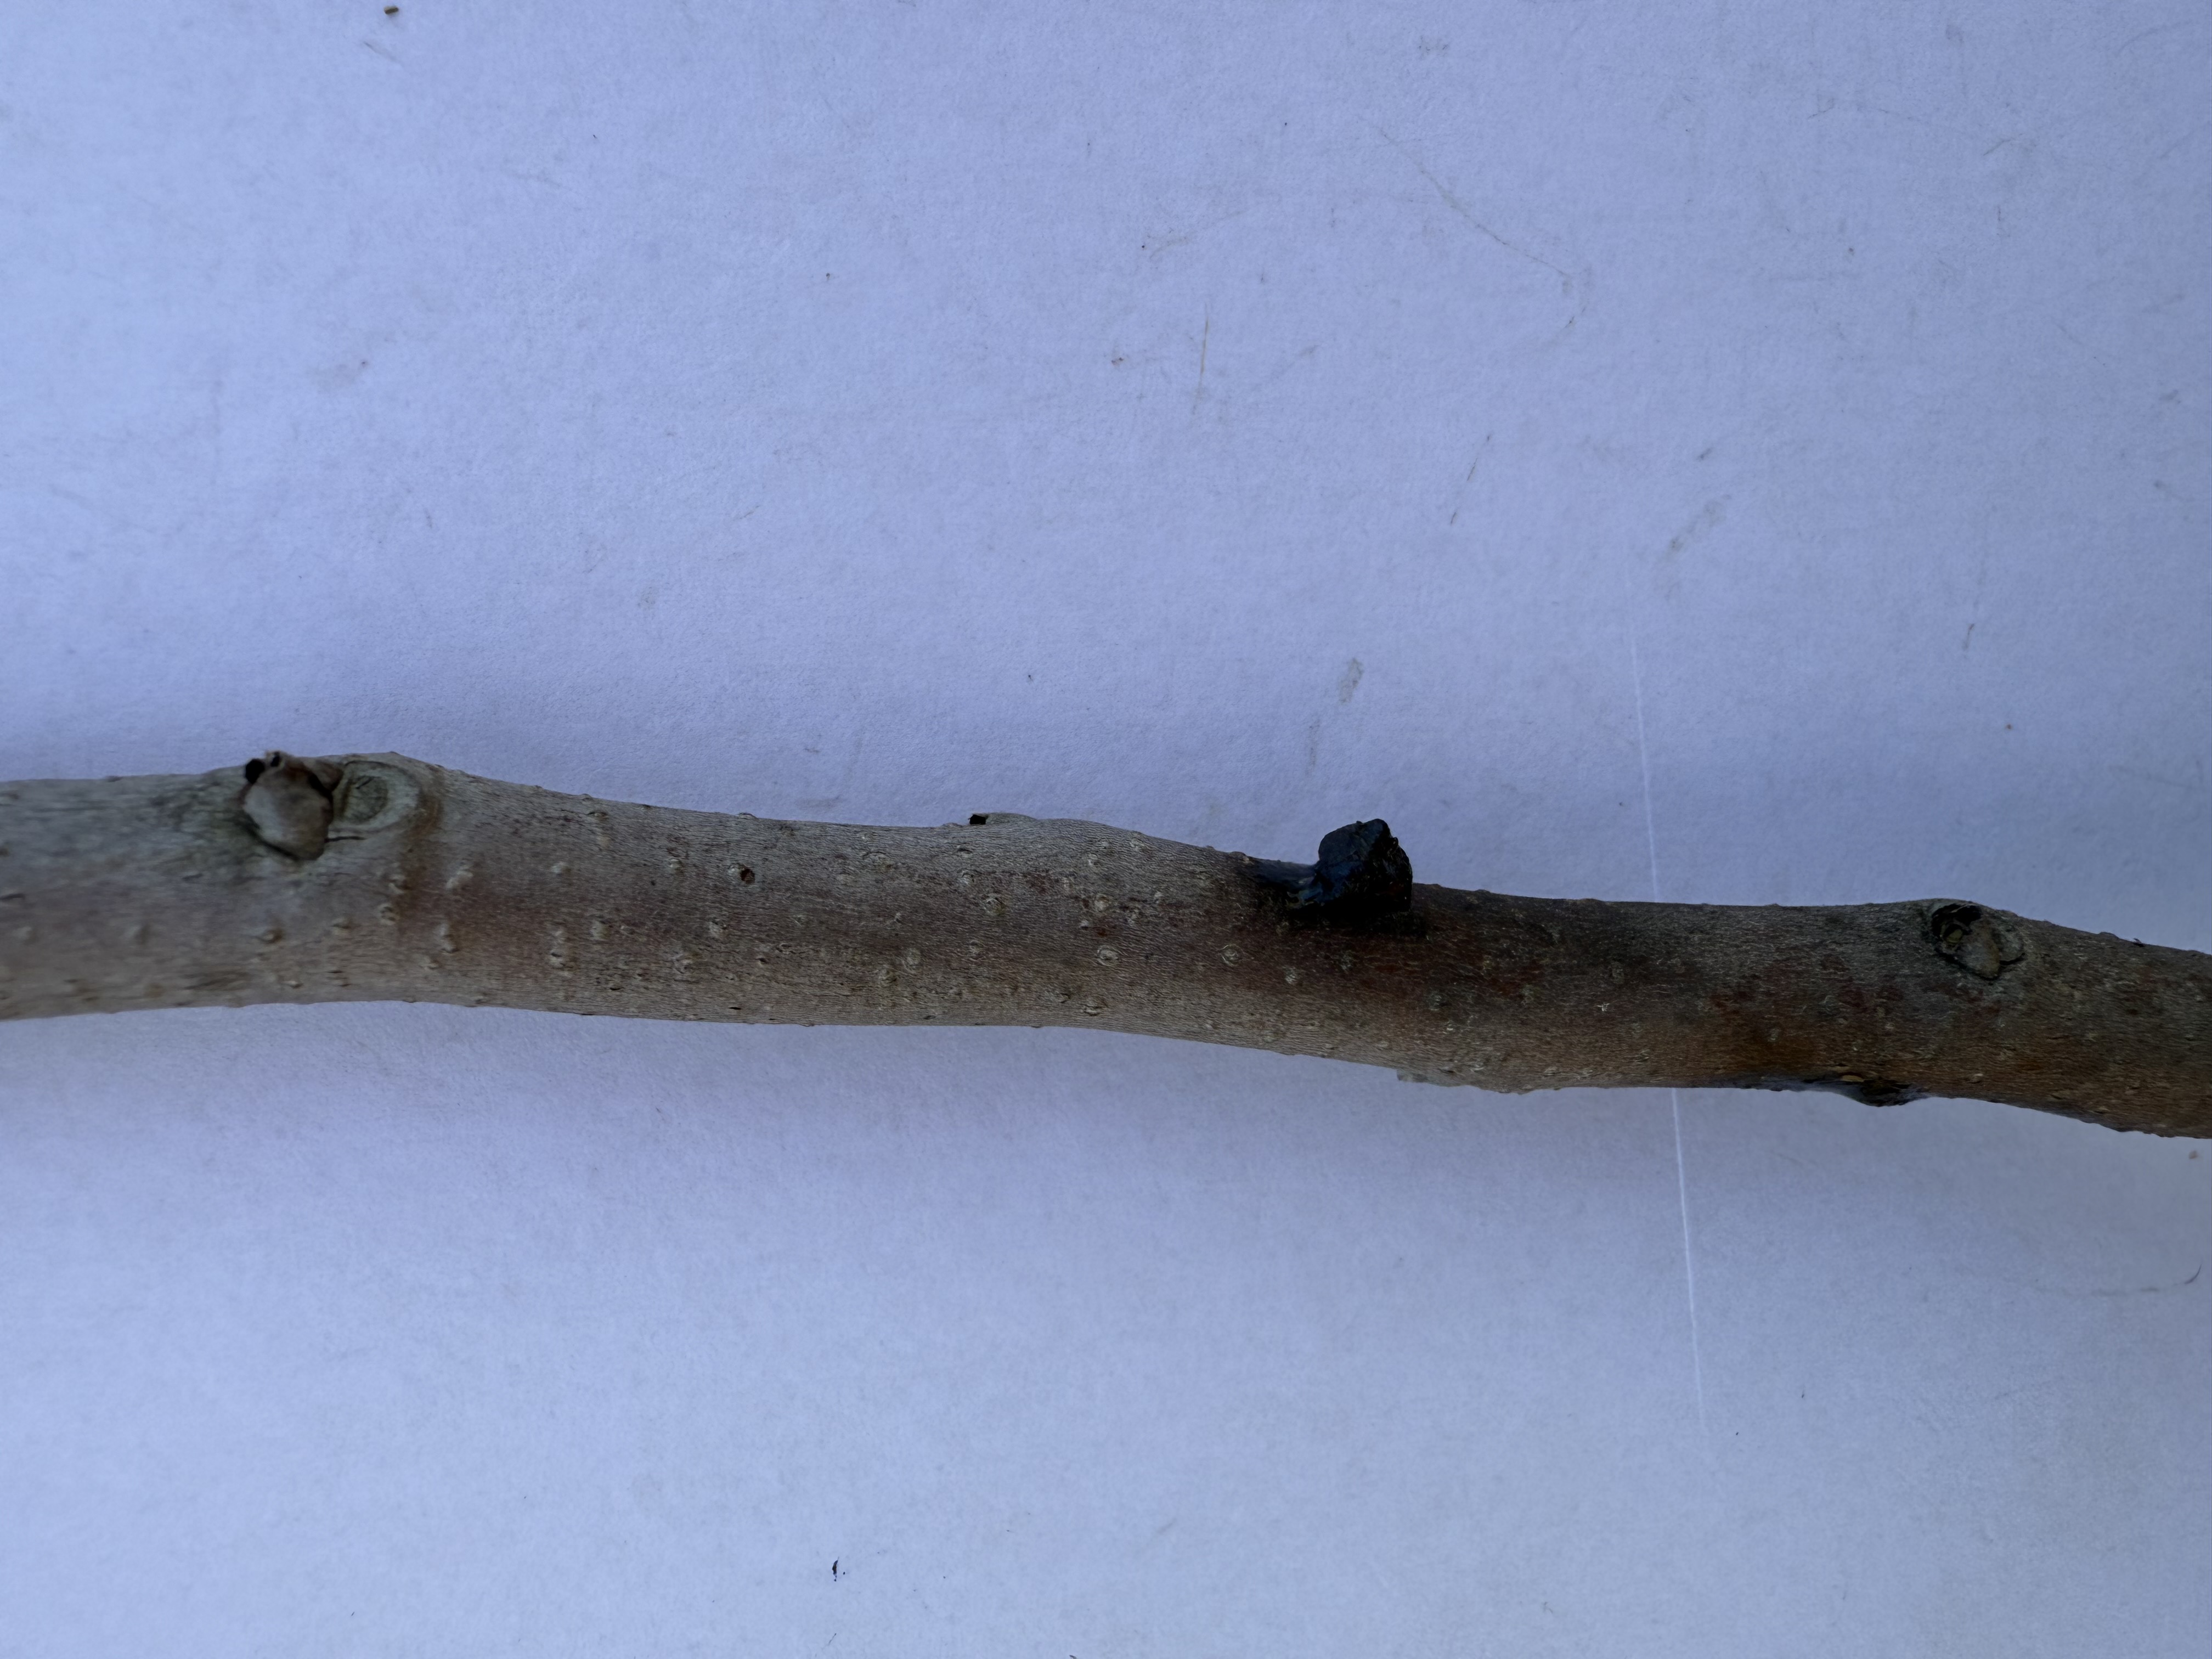
Variety: Hachiya Persimmon